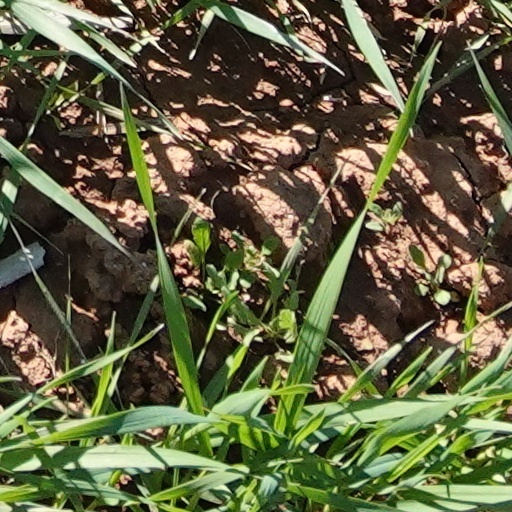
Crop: wheat